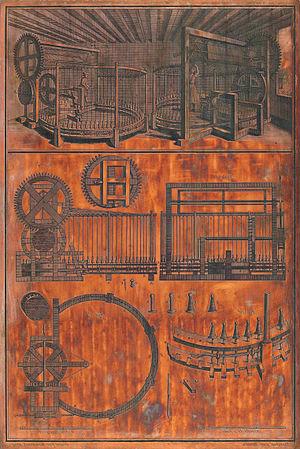
« Jamais sans doute dans l’histoire […] le thème du progrès n’a à ce point interrogé l’humanité dans son ensemble et l’humanité propre à chaque individu. »
Descriptions des arts et métiers, faites ou approuvées par Messieurs de l'Académie royale des sciences est une collection d'ouvrages périodiques sur les métiers artisanaux, publiée à l'initiative de Colbert. Cette colossale entreprise est mise en œuvre à la fin du XVIIᵉ siècle par l'Académie royale des sciences et notamment Gilles Filleau des Billettes, Sébastien Truchet, Jacques Jaugeon et l’abbé Jean-Paul Bignon.